Albert Falco

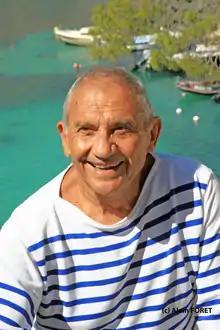
Albert Falco in 2011 in Sormiou (Marseille, France)

Albert Falco (17 October 1927 – 21 April 2012) was a French scuba diver, oceanographer, and environmentalist renowned for his 37-year collaboration with Jacques-Yves Cousteau. As Chief Diver and later Captain of Cousteau’s research vessel "RV Calypso", Falco contributed to pioneering underwater exploration and marine conservation. Known as the “first oceanaut” and the “fish-man” for his extensive time underwater, he played key roles in Cousteau’s award-winning films, the "Précontinent" underwater habitation experiments, and ocean advocacy efforts. His legacy endures through marine protected areas and his influence on oceanography. He played several leading roles on Cousteau's films, like "The Silent World" (1956), "World Without Sun" (1964) and "Voyage to the Edge of the World" (1976). Falco was the author of a non-fiction book, "Capitaine de La Calypso".